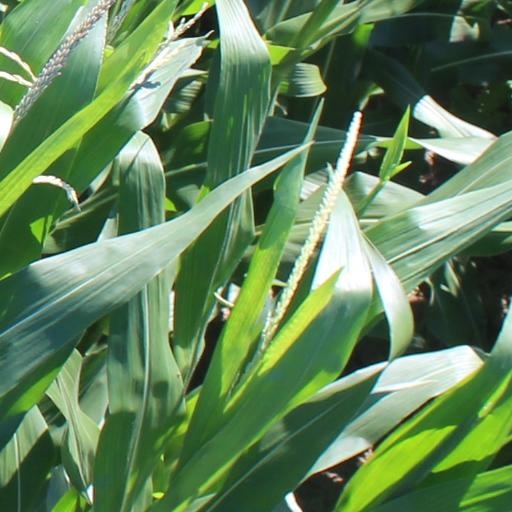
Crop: maize; corn